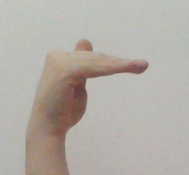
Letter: khaa